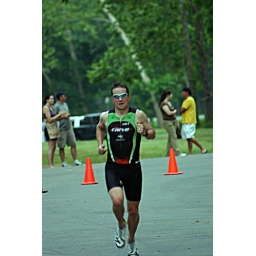
June 1st LR Sprint TRI with the swim in the ski lake and the bike and run on the NLR River trail